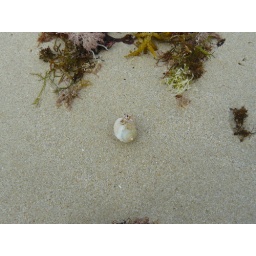
Hermit crab, Fins beach. This beach is said to be the only white sand beach in Oman.